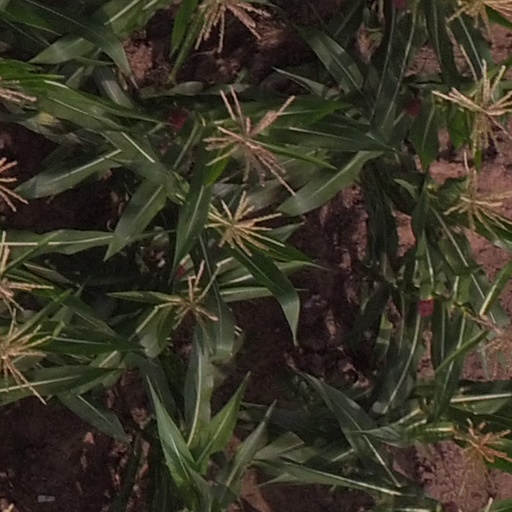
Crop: maize; corn